Dorćol

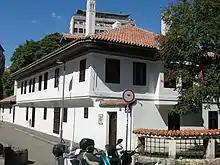
Museum of Vuk and Dositej

The Lower Dorćol used to be known as Jalija (Turkish "yali", strand, bank). During the Austrian occupation of 1717–39, Jalija was the seat of the Prince Eugene of Savoy's court. Before the area was fully urbanized, Jalija was regularly flooded by the Danube.